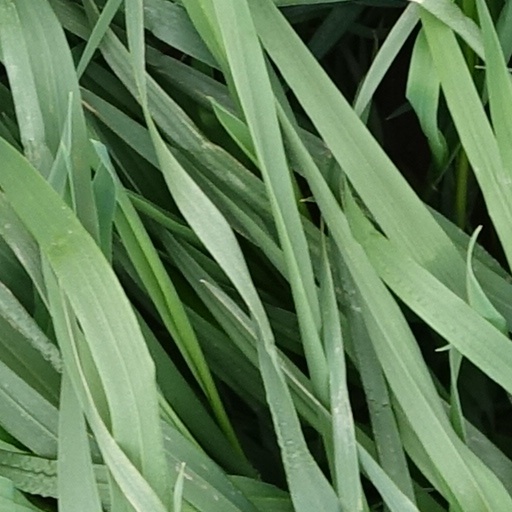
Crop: wheat